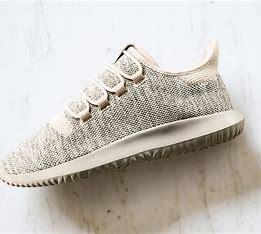
Brand: Adidas
Model: Tubular Shadow